Jabesh-Gilead

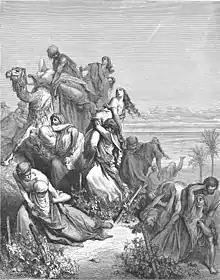
The Benjaminites take the virgins of Jabesh-gilead, drawing by Gustave Doré

Jabesh-Gilead is a central setting of . After Saul is anointed by Samuel, Nahash of Ammon attacks Jabesh-Gilead. Having subjected the town to a siege, its inhabitants sought terms for surrender, but were told by Nahash that they had a choice of death by sword or having their right eyes gouged out. The population obtained seven days' grace from Nahash, during which they would be allowed to seek help from the Israelites, after which they would have to submit to the terms of surrender. The town's inhabitants sought help from the people of Israel, sending messengers throughout the whole territory, and Saul responded by raising an army which decisively defeated Nahash and his cohorts at Bezek. After the war is over, the Israelites assemble at Gilgal to renew Saul's kingship over Israel.